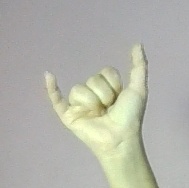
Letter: ya